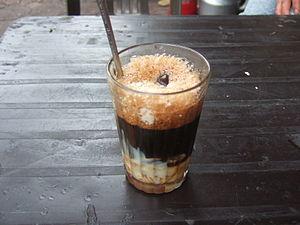
Le café glacé vietnamien, est une boisson traditionnelle vietnamienne.Le cà phê đá est composé de café grossièrement moulu, préparé à l'aide d'un filtre en métal. Une fois l'eau chaude versée dans le filtre, le café s'écoule lentement dans la tasse ; son contenu est enfin transvasé dans un verre rempli de glaçons.